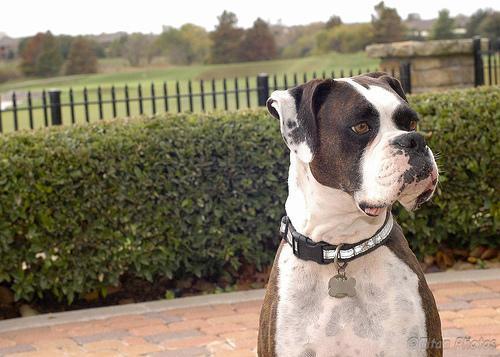
boxer